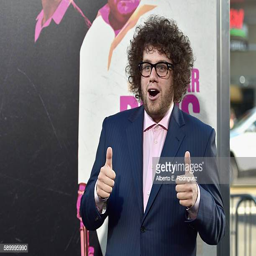
tv actor attends the premiere